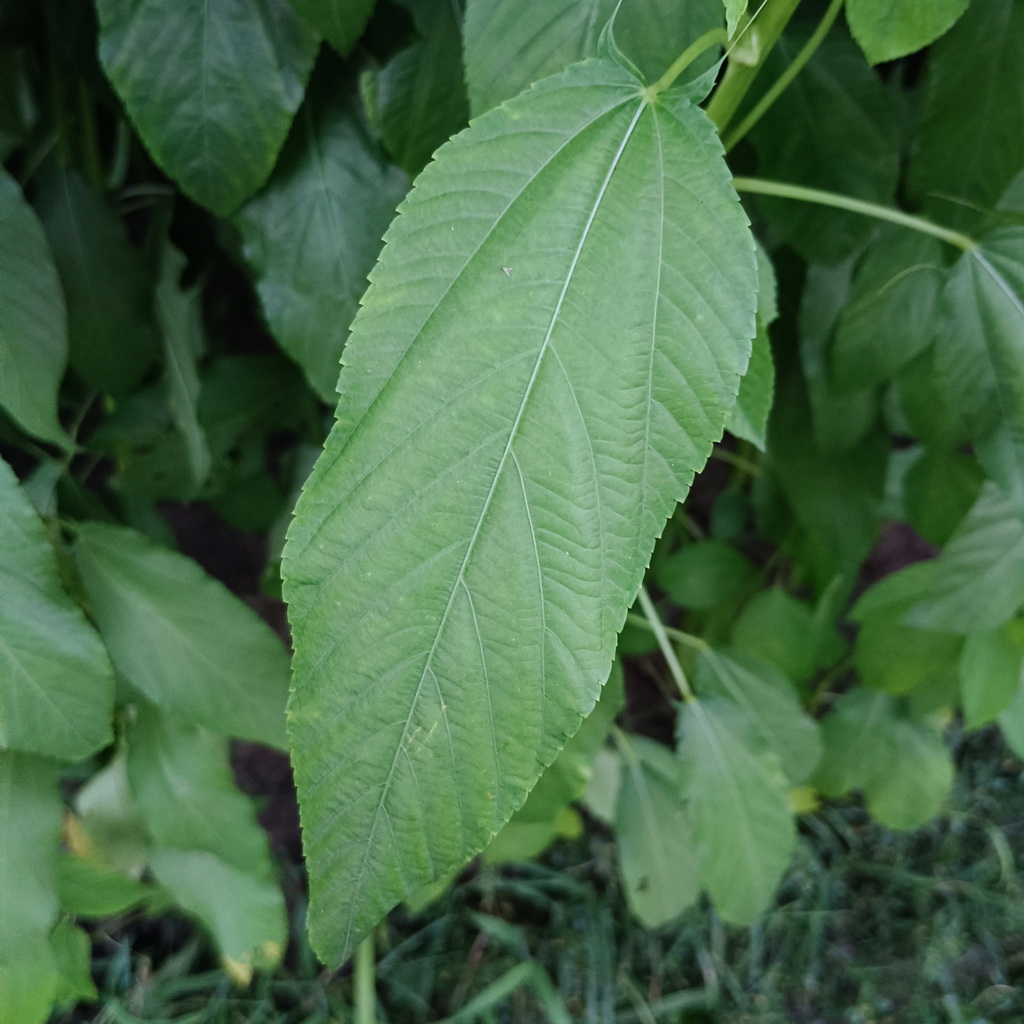
Label: Holed